Mamadou Sangaré

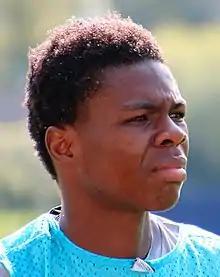
Sangaré with FC Liefering in 2020

Mamadou Sangaré (born 26 June 2002) is a Malian professional footballer who plays as a midfielder for Austrian Football Bundesliga club Rapid Wien and the Mali national team.